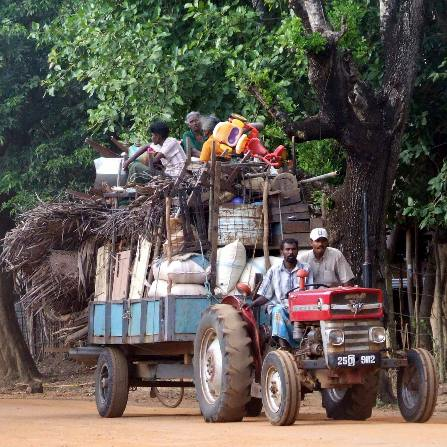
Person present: Yes